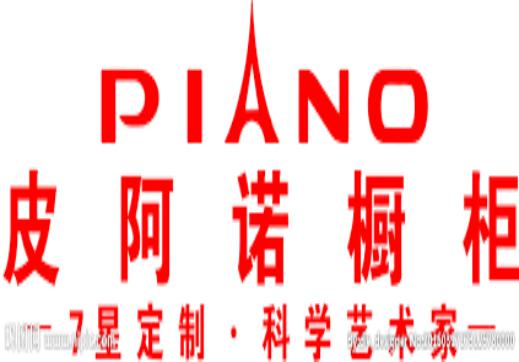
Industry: Necessities